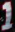
Number: 1